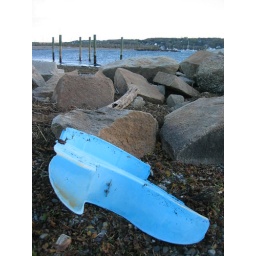
halfway down the beach we found this piece of what used to be the seats in our cape dory.